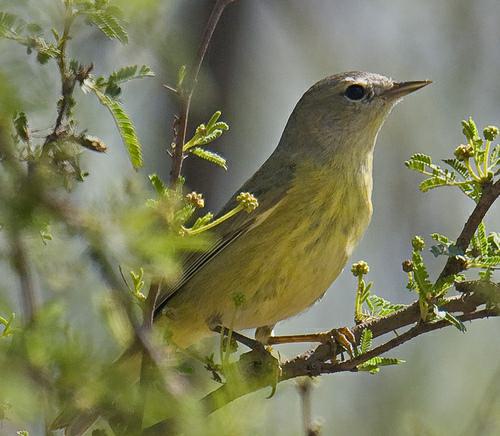
A photo of a orange crowned warbler